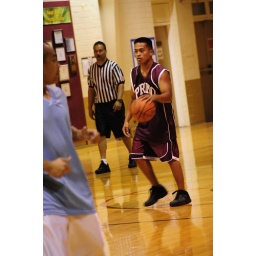
guy in the blue shirt says EEYYYY